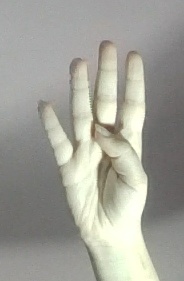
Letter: kaaf